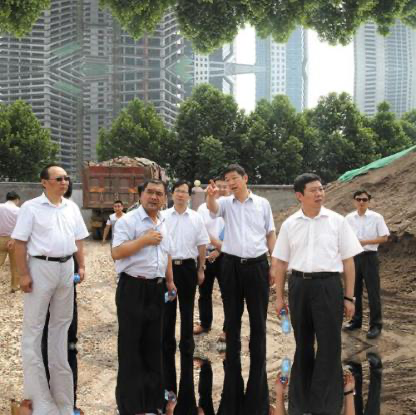
Objects in the image:
label: head
label: head
label: head
label: head
label: head
label: head
label: head
label: head
label: head